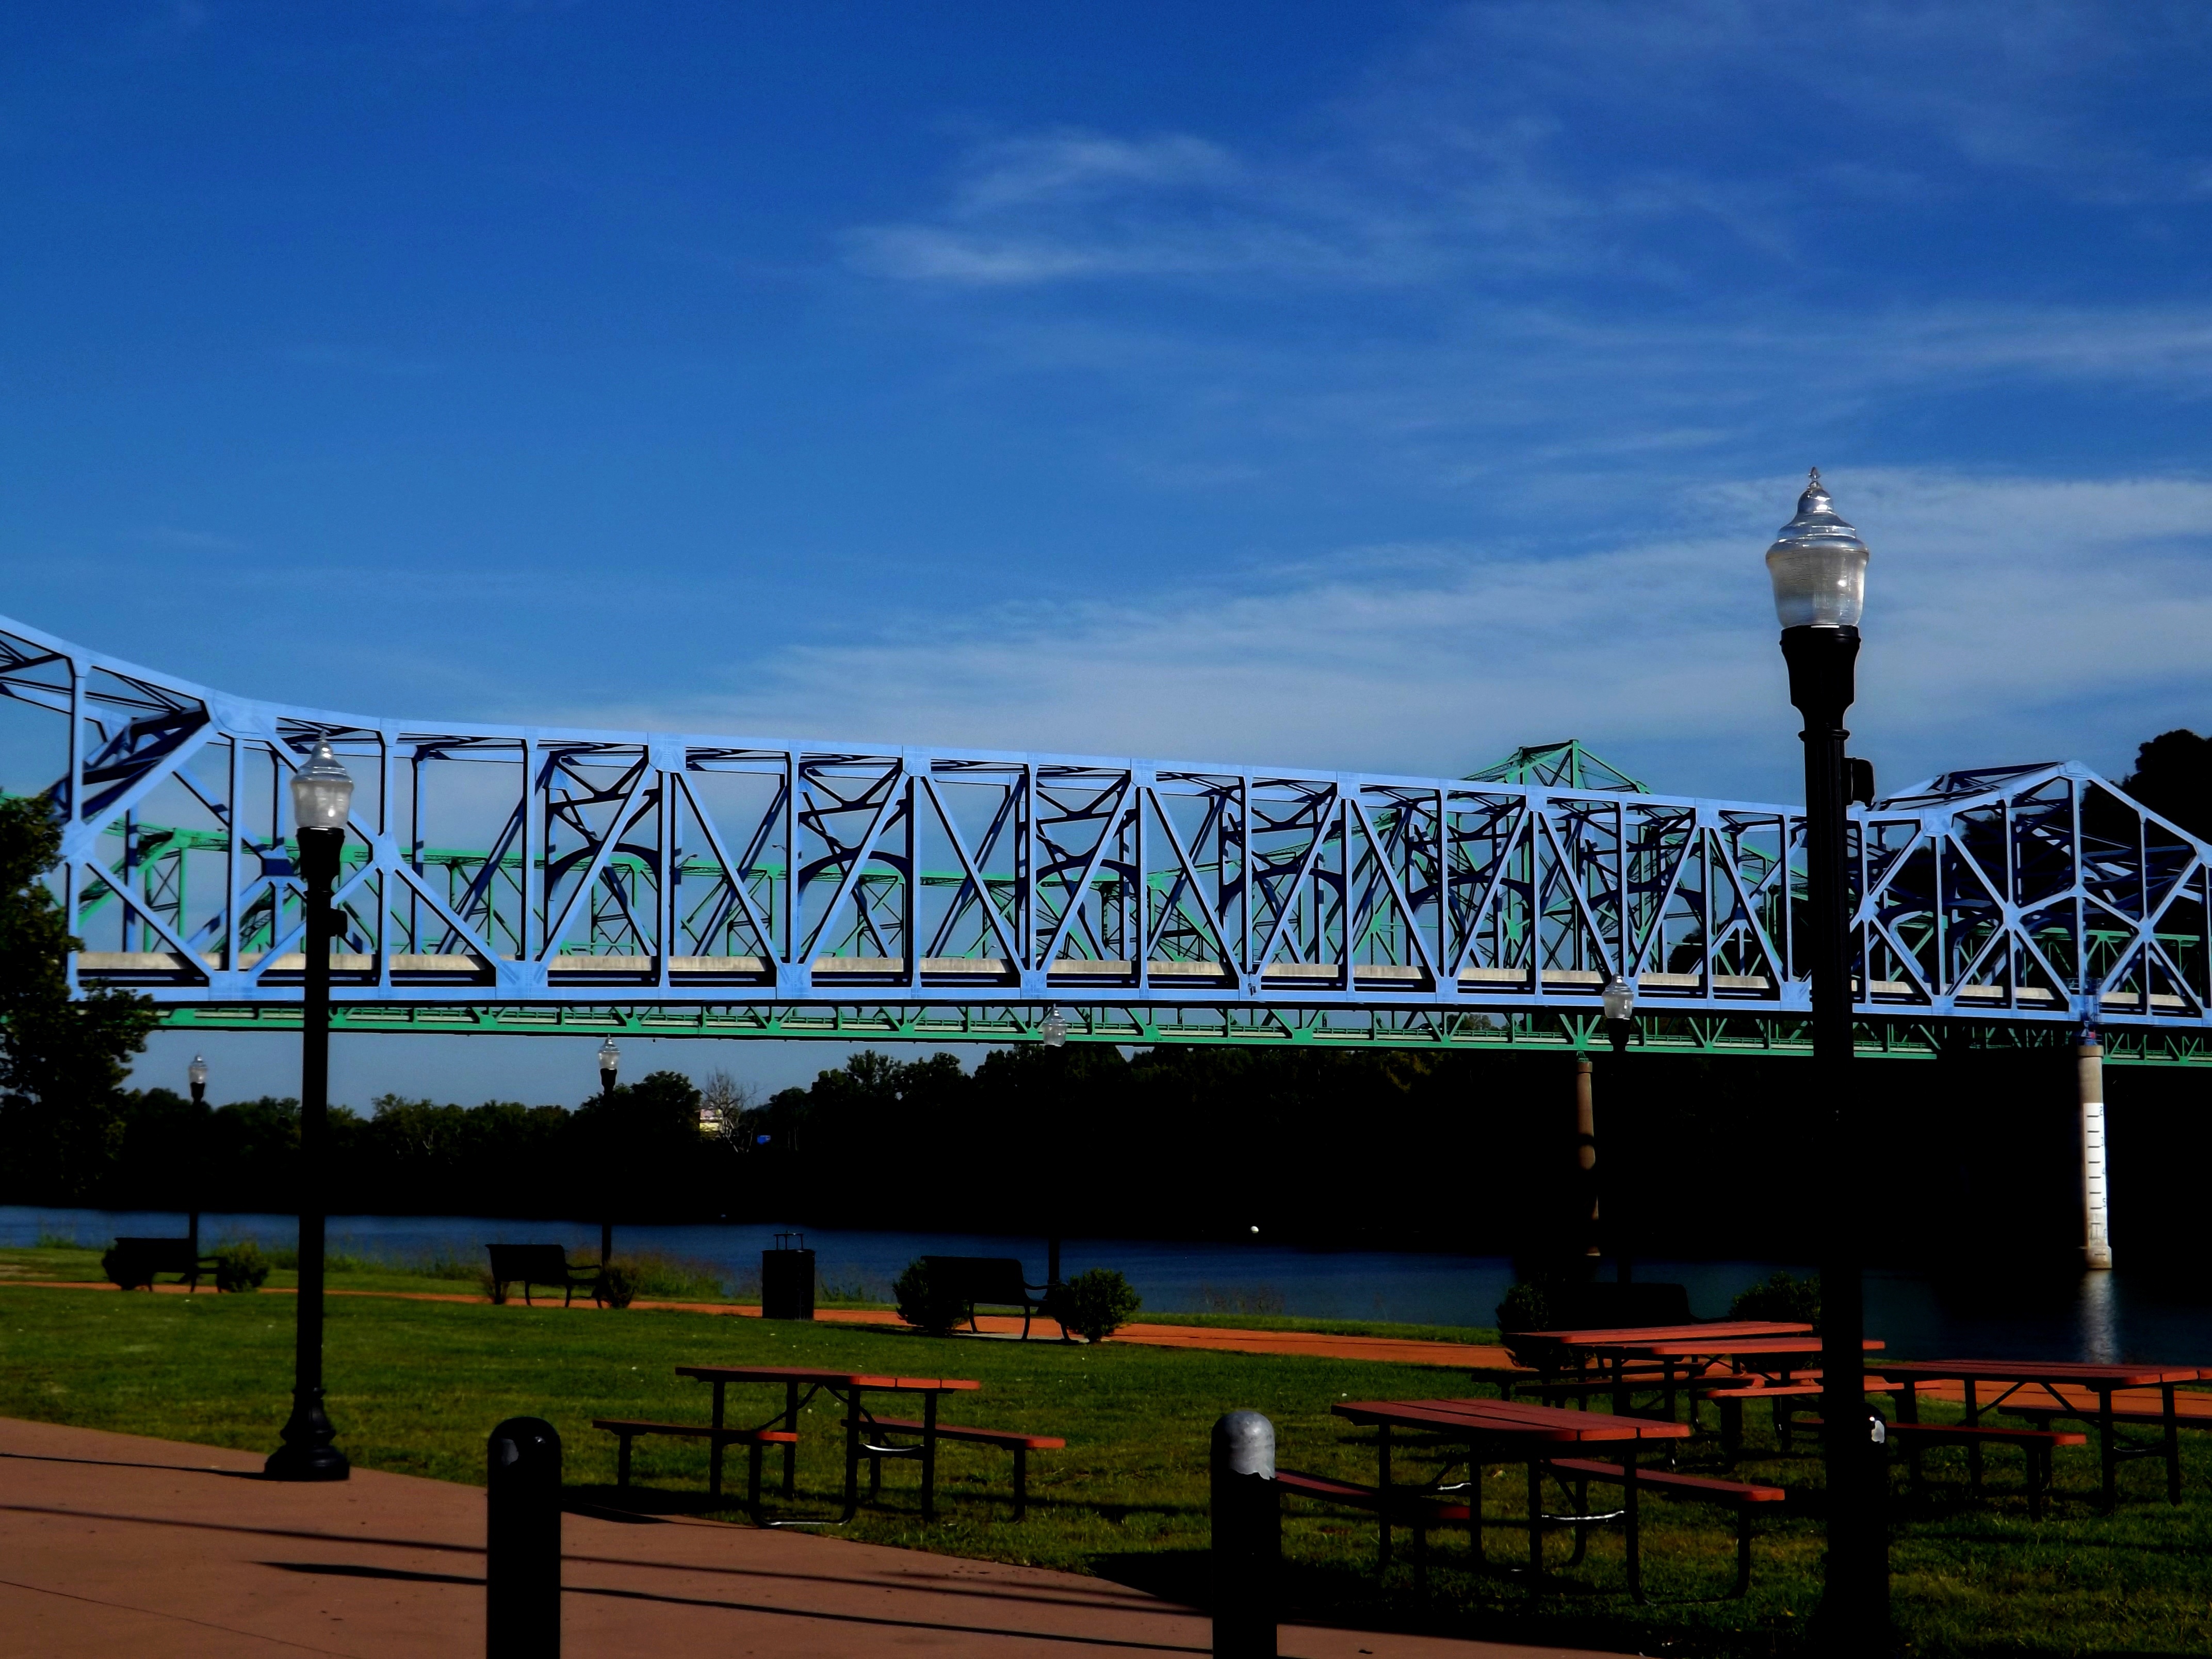
sea, water, structure, sky, road, bridge, skyline, city, pier, river, overpass, walkway, cityscape, travel, freeway, steel, dusk, transportation, evening, architect, construction, reflection, high, landmark, suspension, cross, route, stadium, outdoors, engineering, roadway, safety, passage, over, architectural, structural, bypass, urban area, nonbuilding structure, sport venue